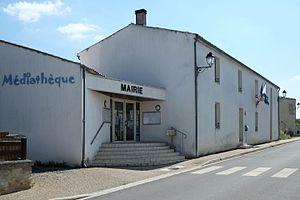
Mairie La-Grève-sur-Mignon Charente-Maritime France